Rush Limbaugh

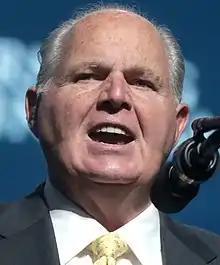
Limbaugh in 2019

Rush Hudson Limbaugh III (January 12, 1951 – February 17, 2021) was an American conservative political commentator who was the host of "The Rush Limbaugh Show", which first aired in 1984 and was nationally syndicated on AM and FM radio stations from 1988 until his death in 2021.